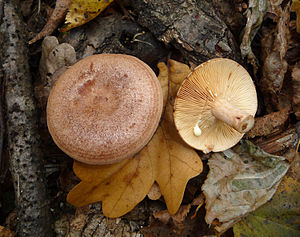
Ege-mælkehat
Ege-mælkehat (Lactarius quietus)
Ege-mælkehat (Lactarius quietus)
Ege-mælkehat er en svamp, der er almindelig i Danmark under egetræer. Hatten bliver op til 10 centimeter i diameter og stokken 4 til 9 cm lang. Svampen er beige til brunlig i forskellige nuancer, ofte med farverne i koncentriske zoner på oversiden af hatten. Som andre mælkehatte indeholder kødet såkaldt mælkesaft, der i dette tilfælde er hvidlig.